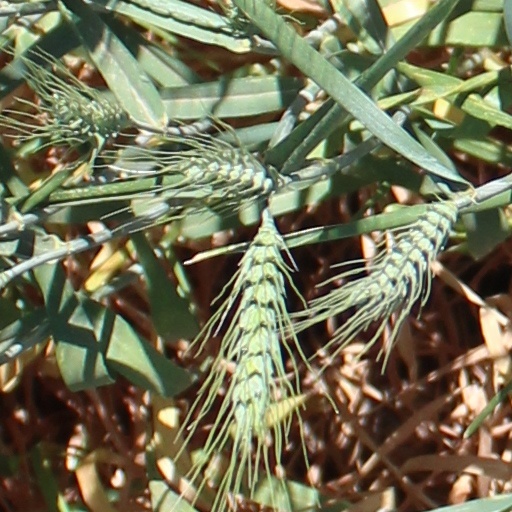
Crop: wheat